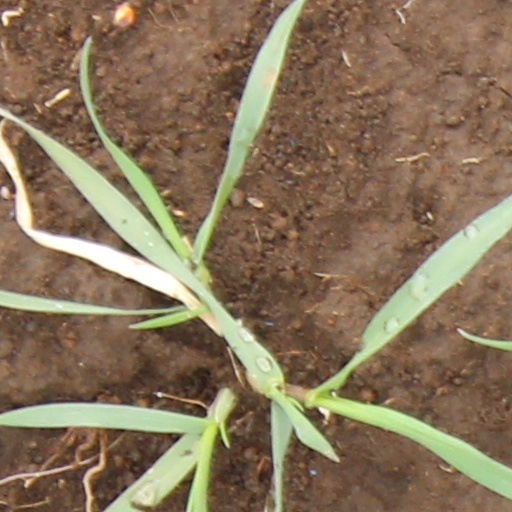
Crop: wheat